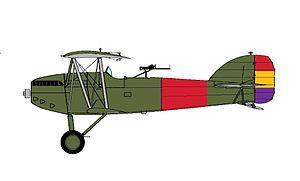
Le Potez 25 est un sesquiplan monomoteur d'observation et de bombardement français conçu en 1924 par la société des Aéroplanes Henry Potez.